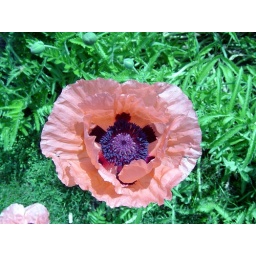
A pink poppy, taken in a flower garden in Michigan. Larger sizes available.